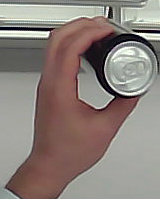
Product: monster_energydrink